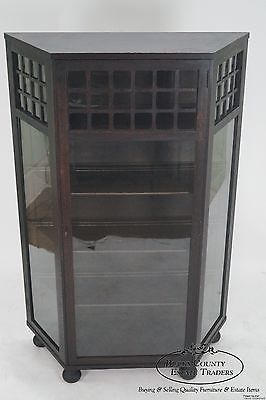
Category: cabinet